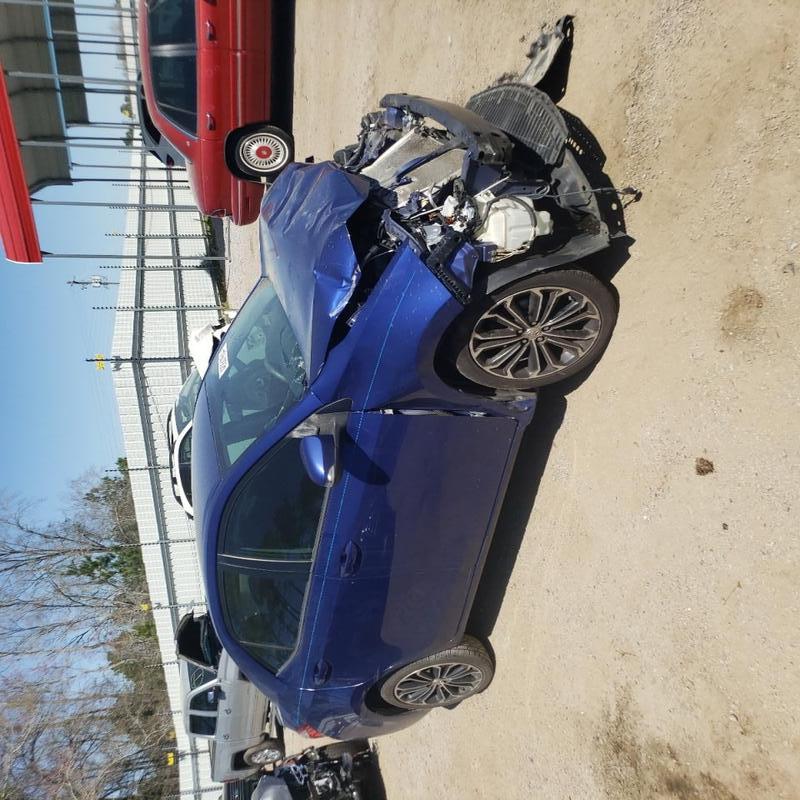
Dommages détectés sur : pare-choc avant, feu avant droit, feu avant gauche, capot, aile avant droite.
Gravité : majeur